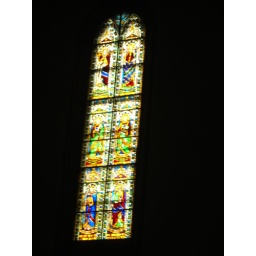
Stained glass window in the Duomo in Florence.